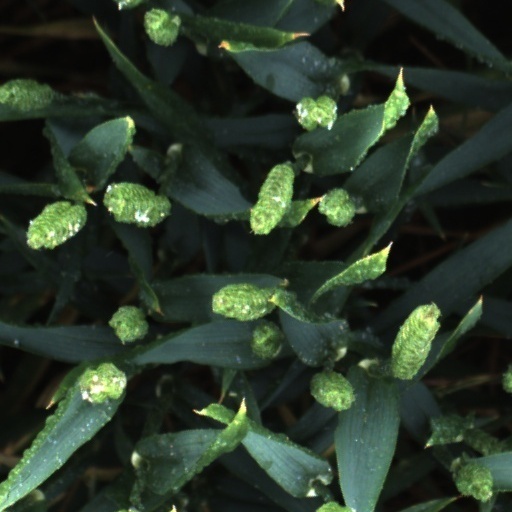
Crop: wheat